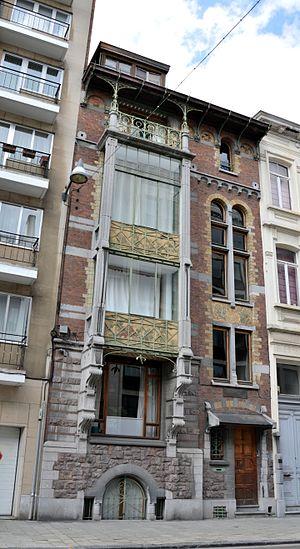
Rue Defaczq, 71 à Saint-Gilles.